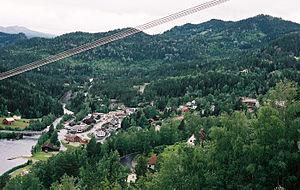
Nore og Uvdal est une kommune de Norvège. Elle est située dans le comté de Buskerud.